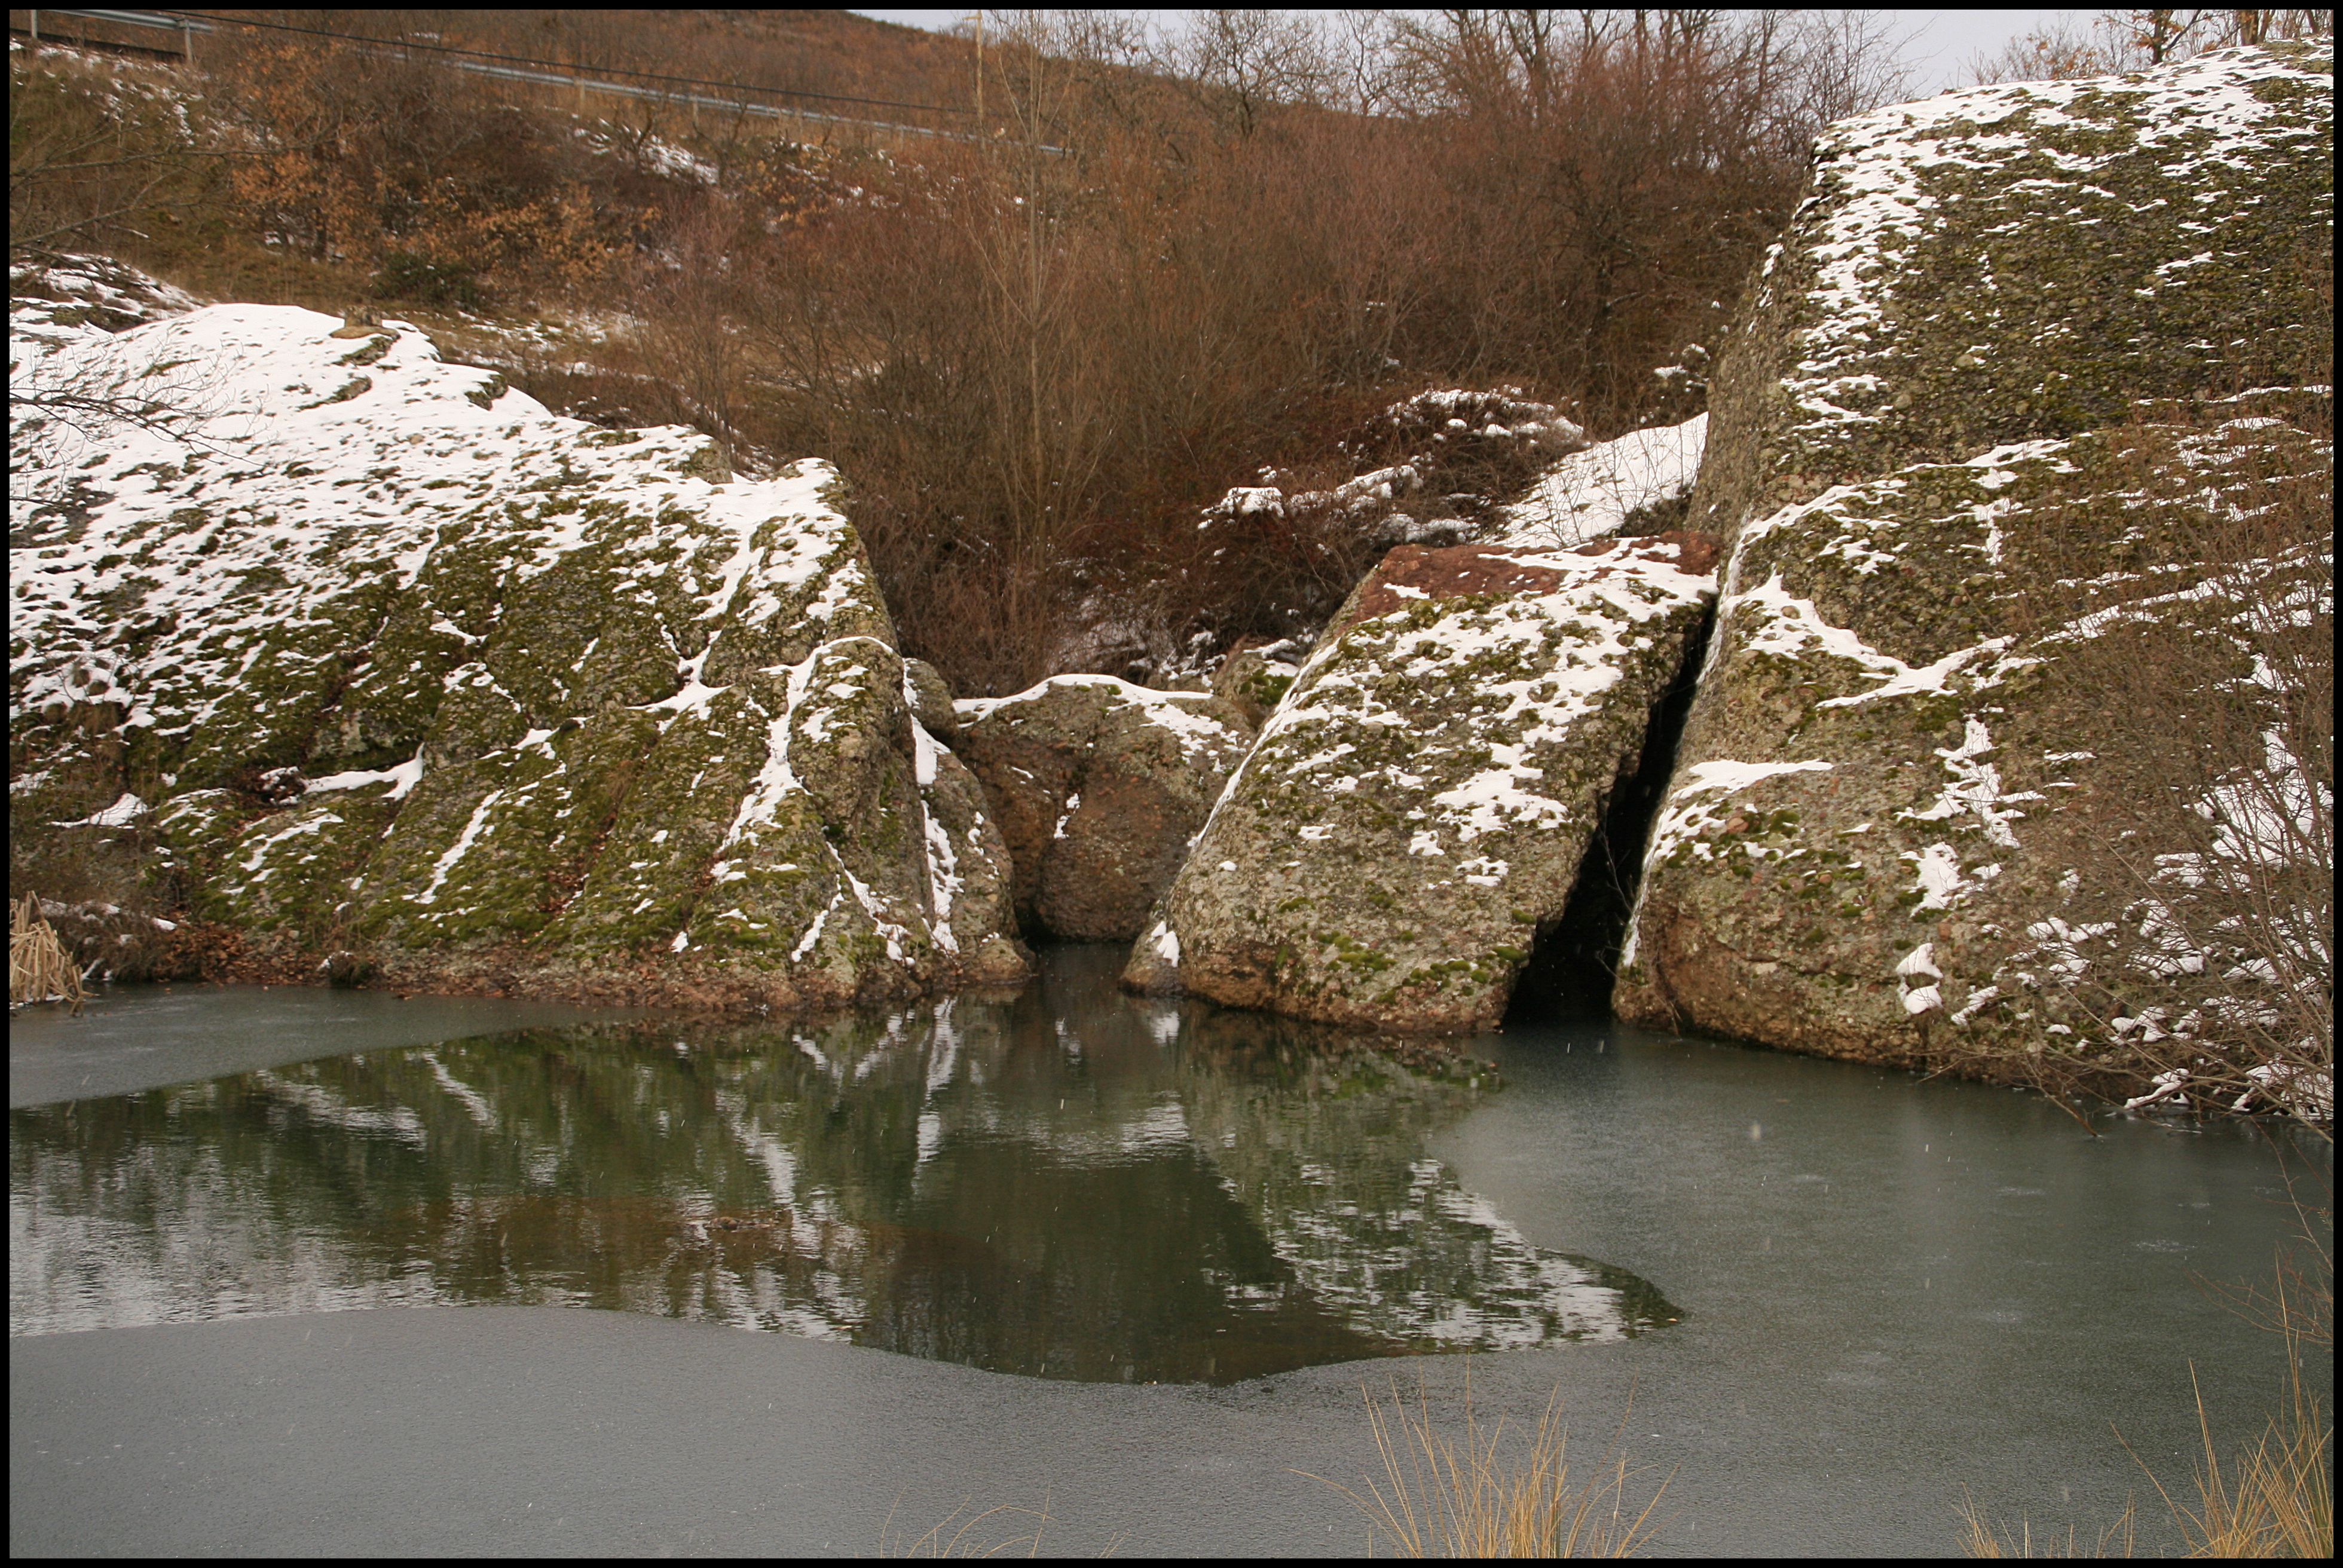
water, rock, river, pond, stream, reflection, waterway, spain, agua, paisaje, castilla, soria, olvega, miguel, agreda, moncayo, magarcia, noviercas, rioaraviana, castillayleon, water feature, espana